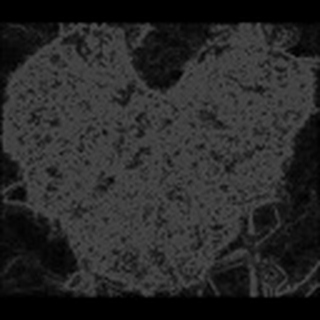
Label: cotton_powdery_mildew